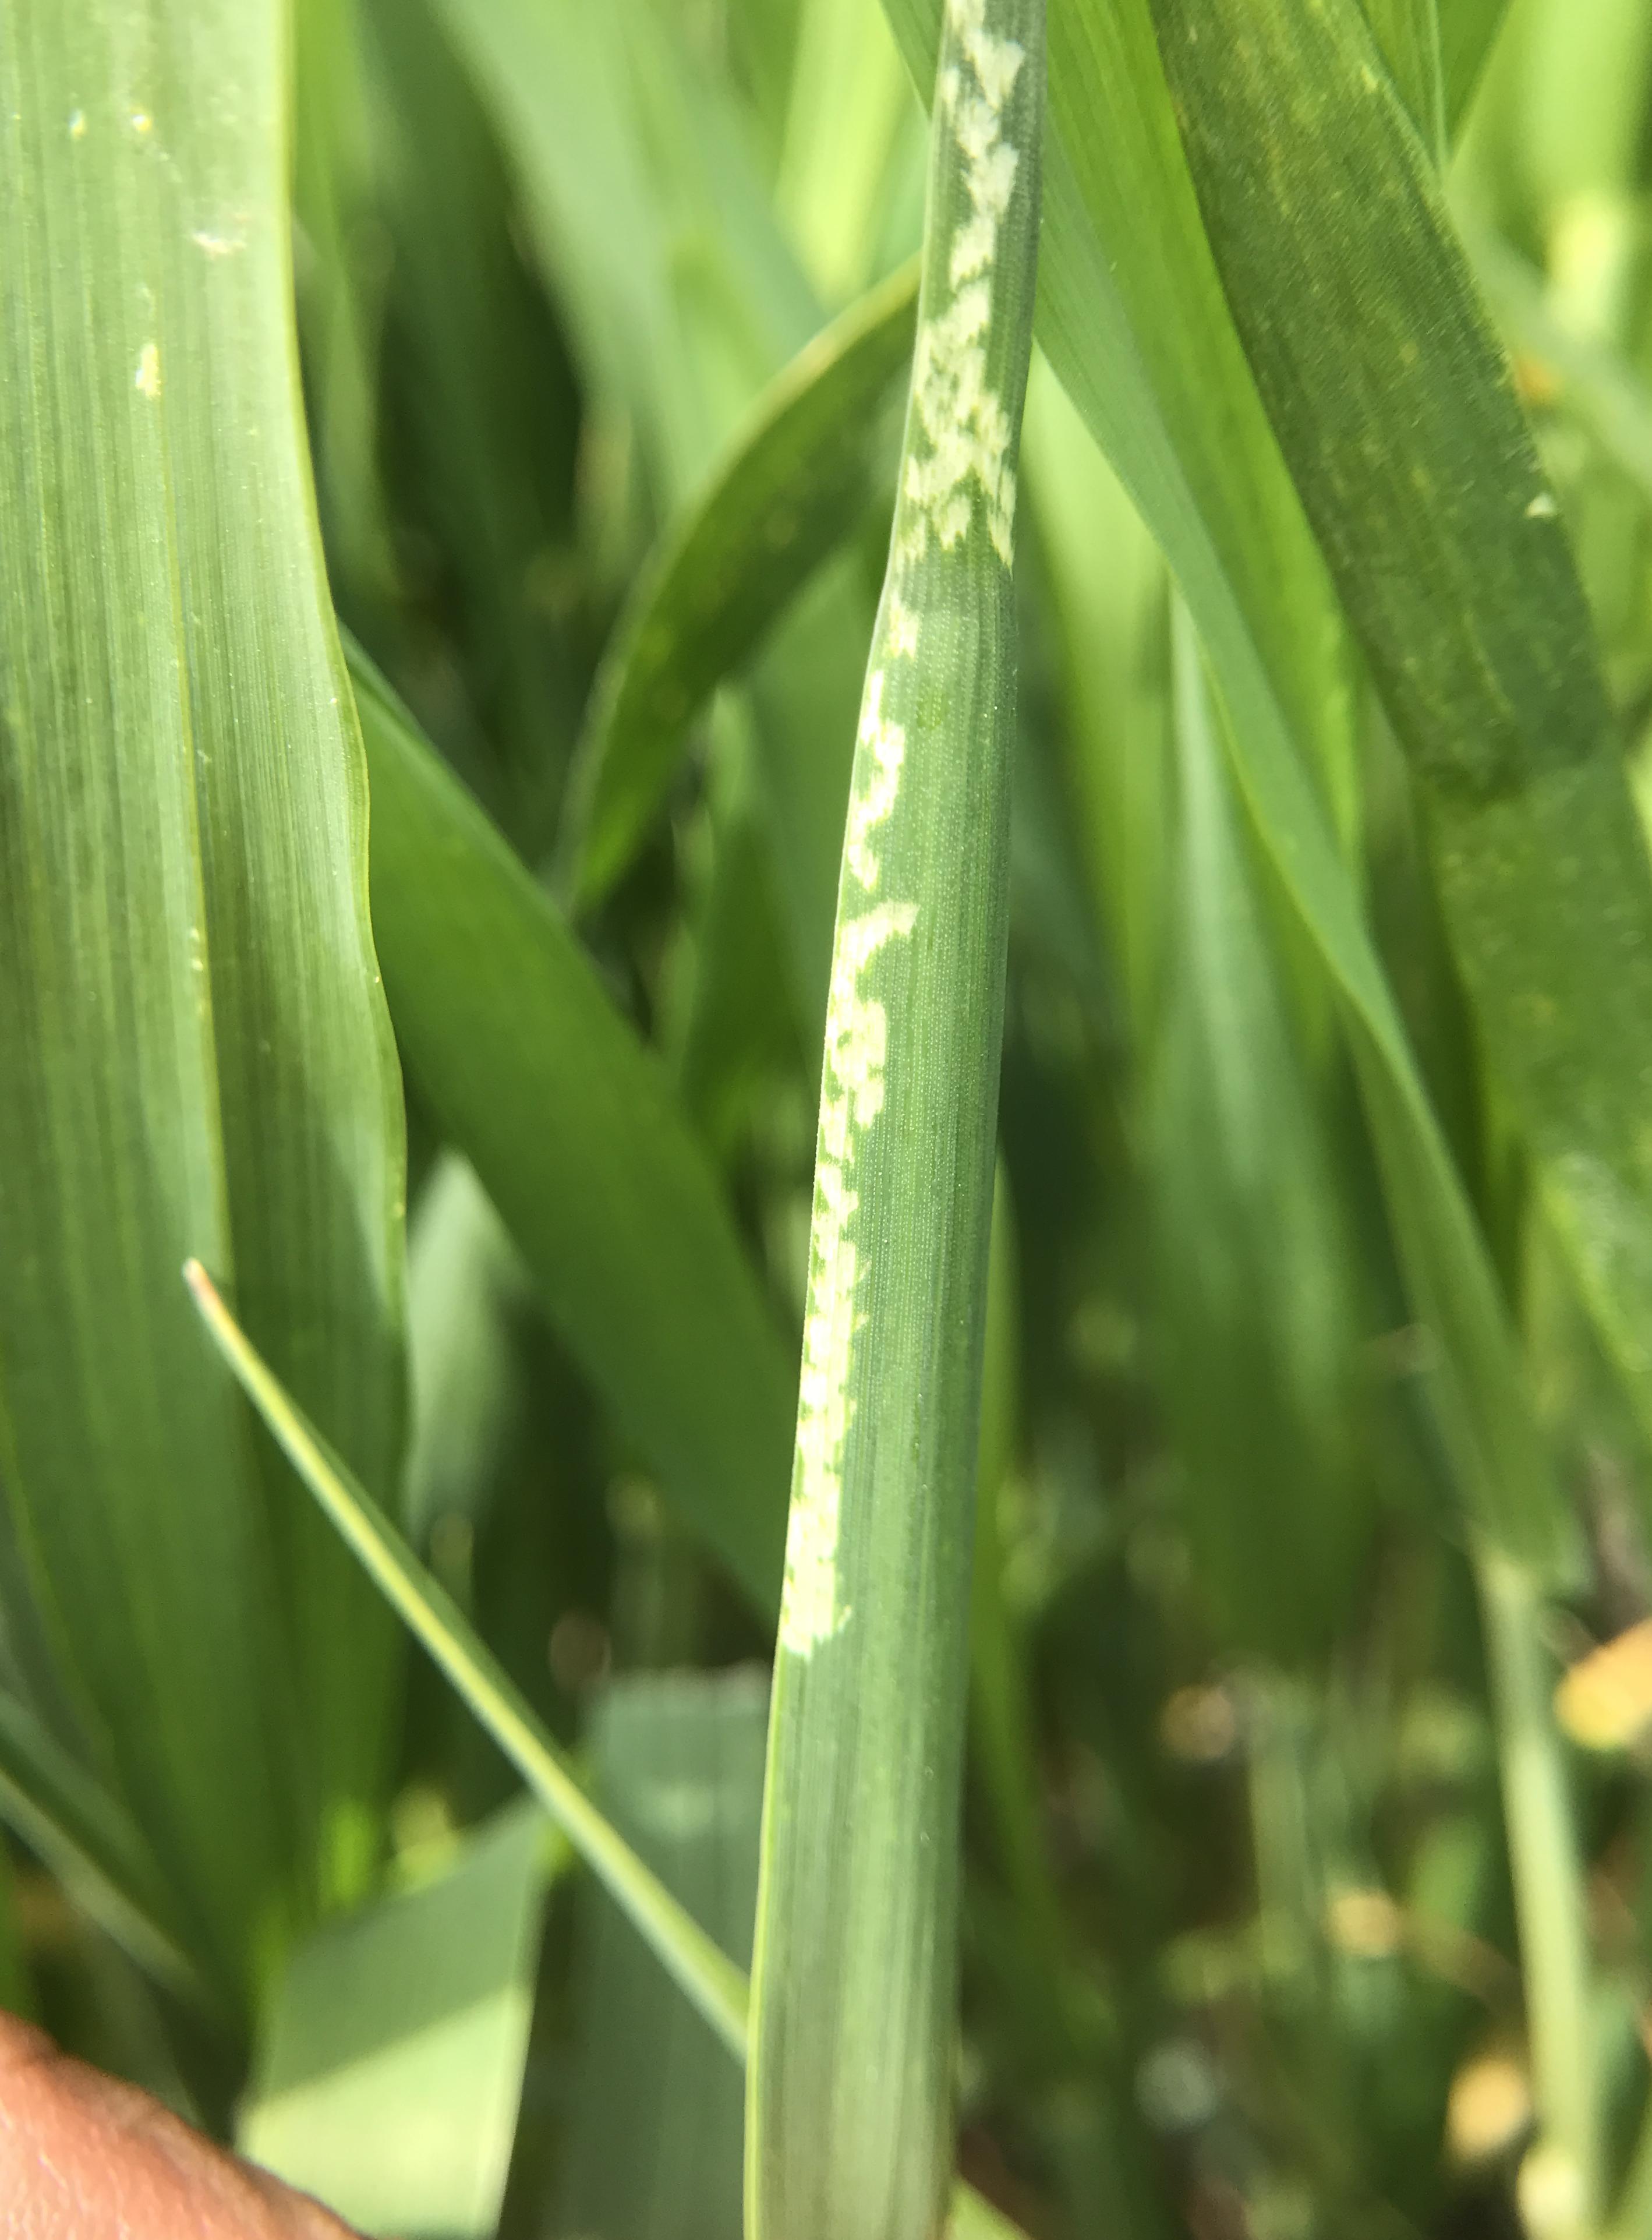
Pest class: cereal_grass_aphid